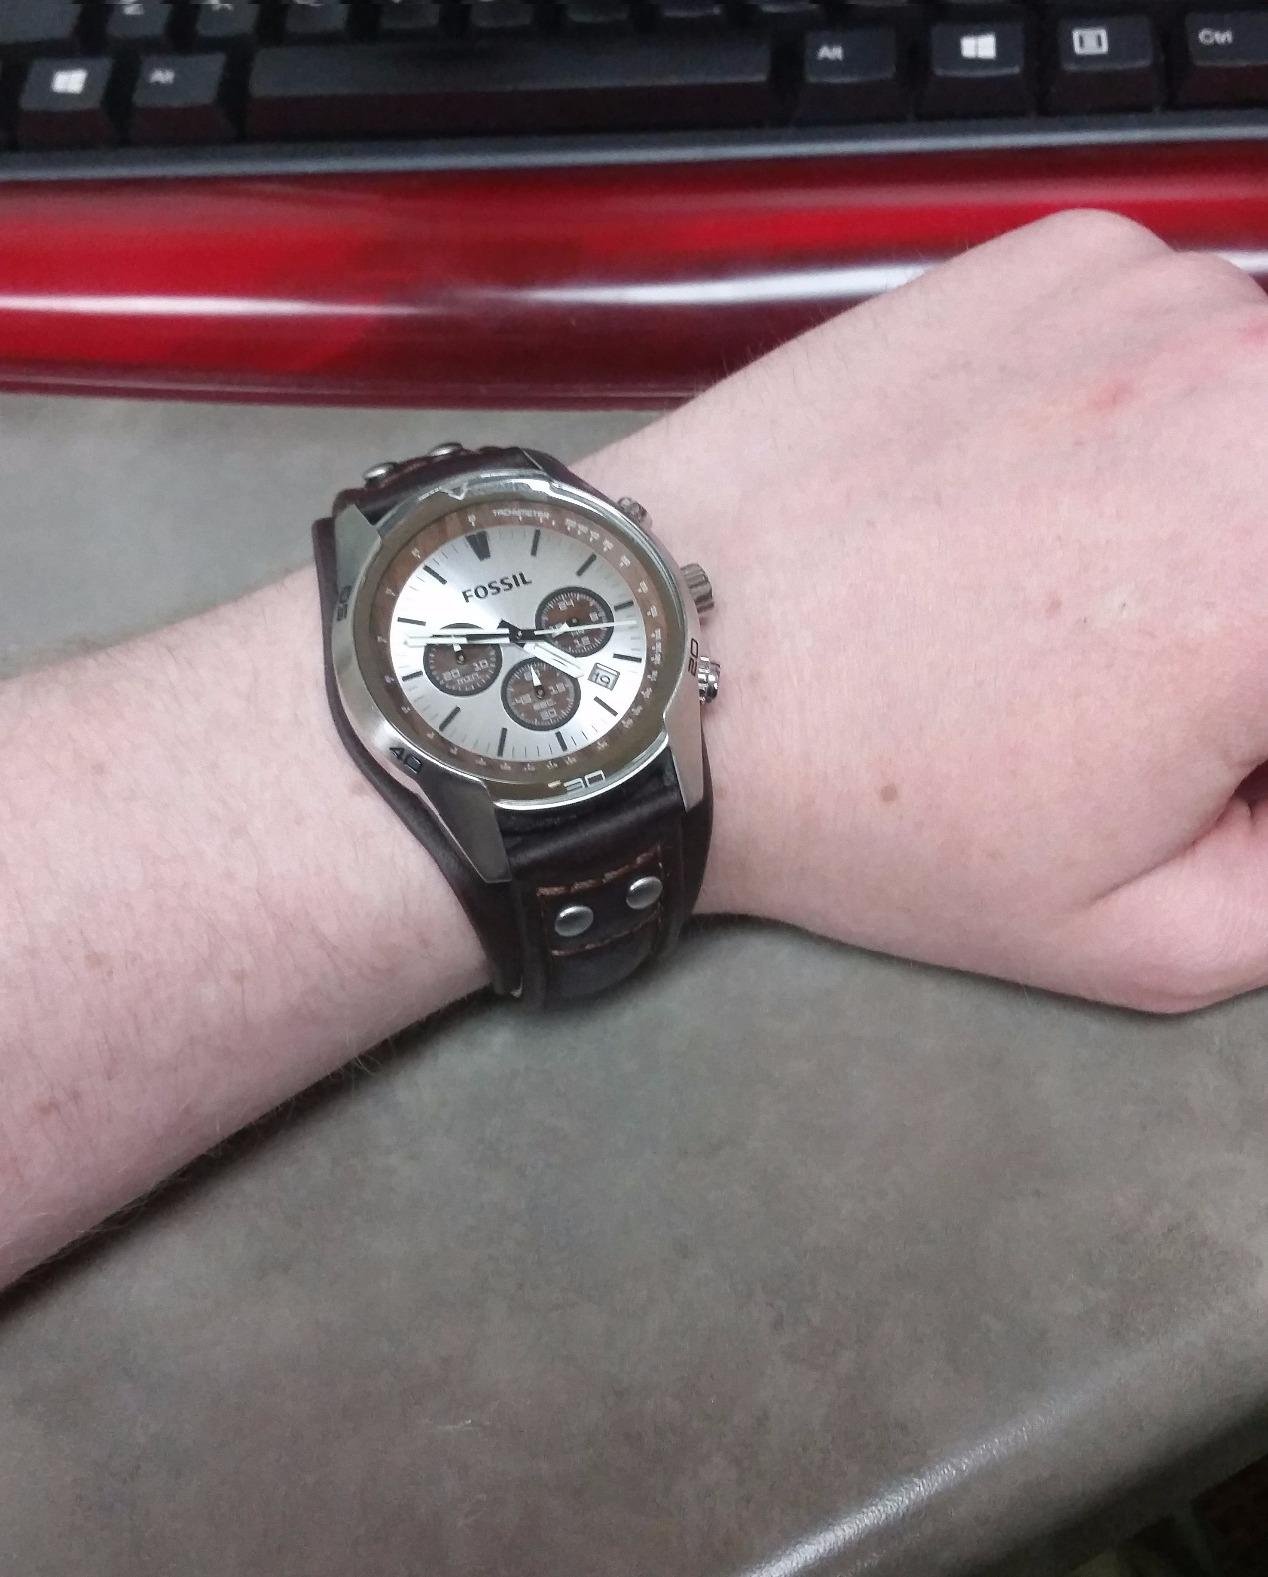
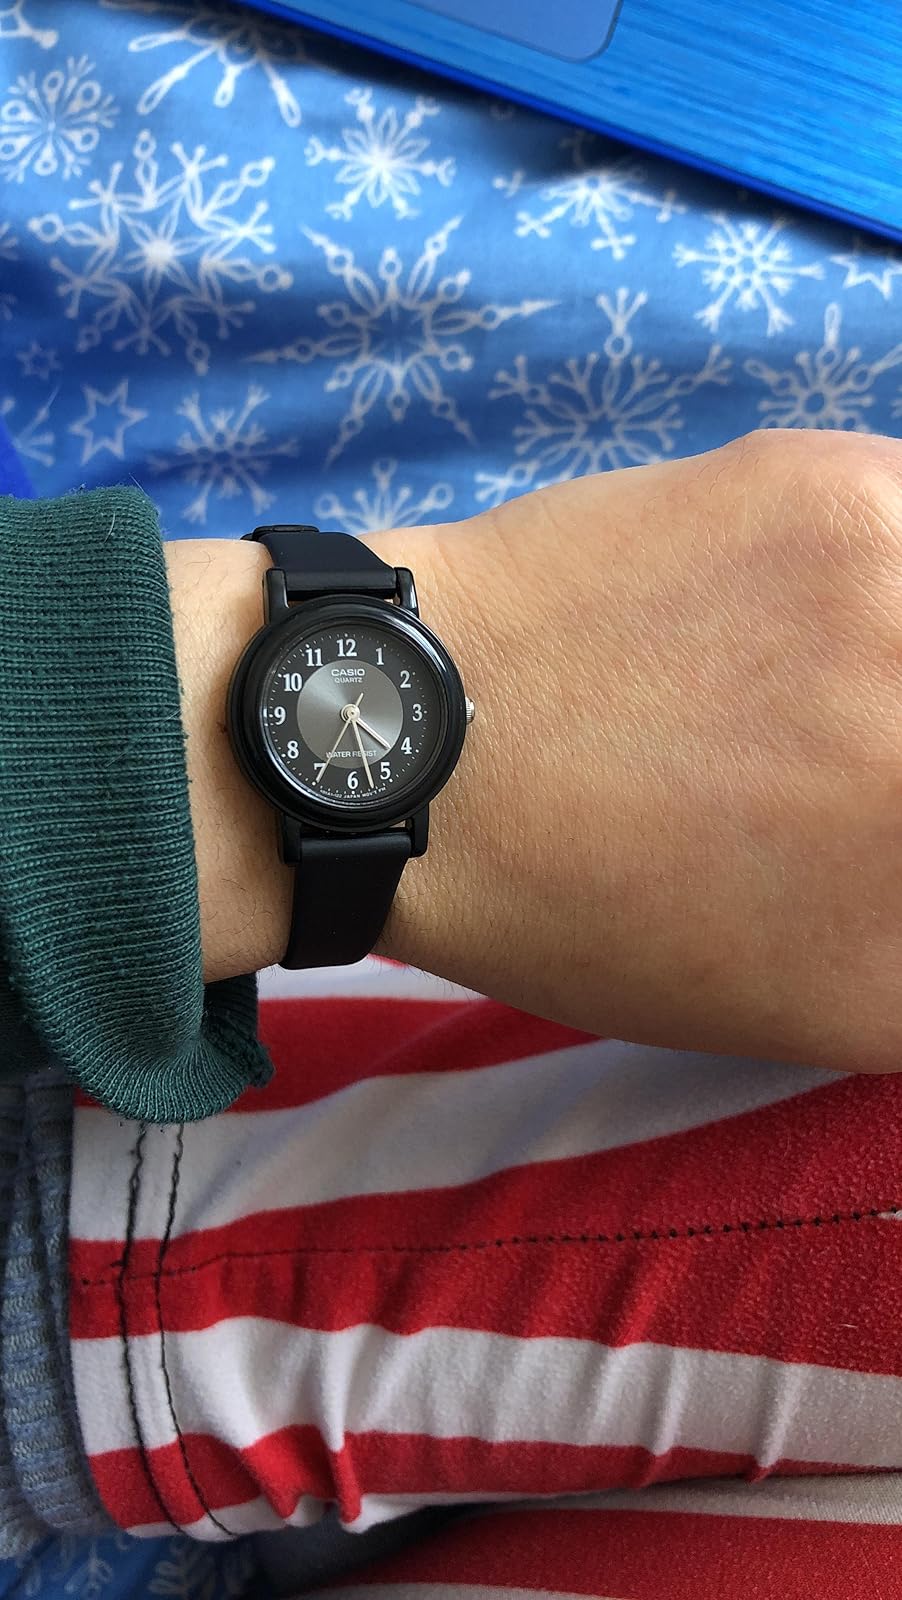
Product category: accessories_watch
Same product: no